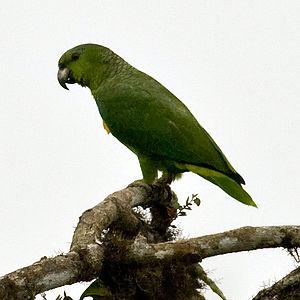
L'Amazone mercenaire est une espèce de Psittacidae néotropical présente du Venezuela à la Bolivie.